Forward observers in the U.S. military

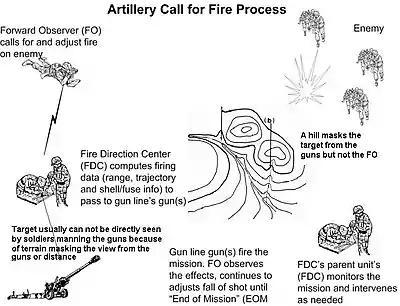
Calling in and adjusting artillery fire on a target

Once training is complete members are assigned to a forward observer platoon generally part of a headquarters and headquarters company inside a larger infantry, cavalry, armor, or artillery battalion. Observer teams are expected to be able to move, communicate, interact and carry out missions as members of these units with a high level of proficiency in addition to their responsibilities as forward observers. Observers must be able to work independently for long periods of time and, because the clandestine nature of their work and their frequent placement on or behind enemy lines, the ability to operate with minimal support is of great importance as some missions can often last for days or weeks.